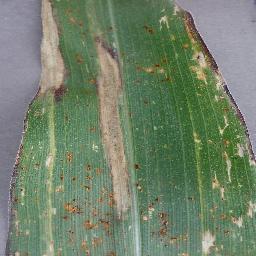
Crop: corn
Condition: (maize)_northern_blight